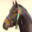
Label: horse